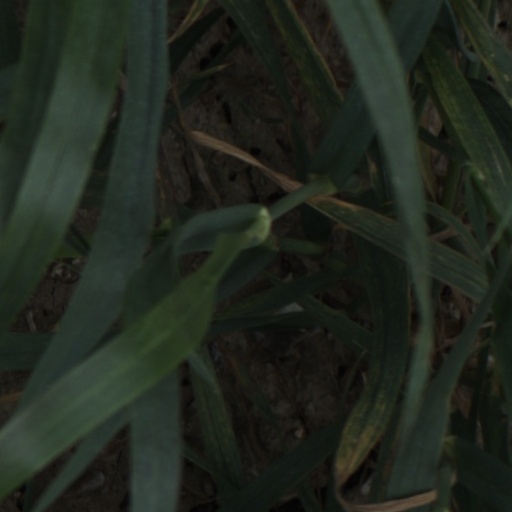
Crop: wheat